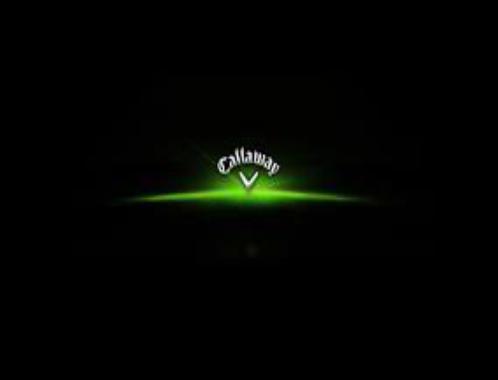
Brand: Callaway
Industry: Sports